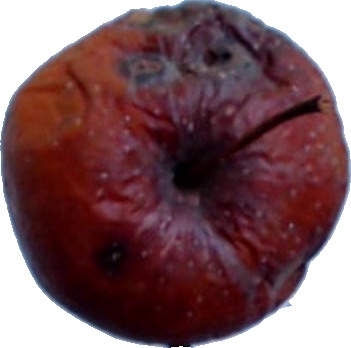
Label: apple_rotten_1